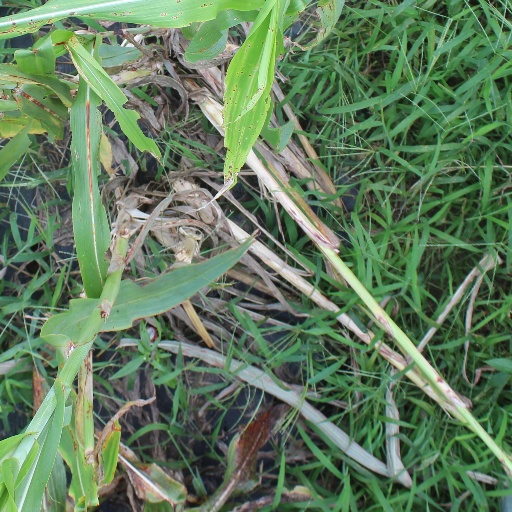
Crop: sorghum